Michaela Steiger

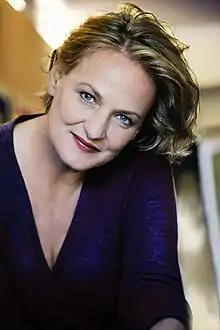

Michaela Steiger (born 1964) is a German actress for theatre, film and television. Steiger was born in Garmisch-Partenkirchen and completed her acting training in New York with Susan Batson (Actors Studio) and Herbert Berghof. Her first permanent engagement was in Theater Basel where she worked under the direction of Frank Baumbauer with the directors (Schiller's "Don Carlos"), , Frank Castorf (Sophokles’ Aias) and Barbara Frey (after Sylvia Plath "Ich kann es besonders schön"). Then she moved to the Düsseldorfer Schauspielhaus from 1993 to 1996. She became a member of the ensemble of the Schaubühne in Berlin under director Thomas Ostermeier. Steiger had numerous guest engagements at the Hamburger Schauspielhaus, Schauspiel Frankfurt, Maxim Gorki Theater Berlin, Schauspielhaus Zürich and the Munich Kammerspiele (Christine in "Mourning must carry Elektra", directed by Stefan Pucher, Ms. Prantl in "Faith, Love, Hope", directed by Stephan Kimmig). From 2011 to 2016 she was a member of the ensemble at the Residenztheater in Munich, where she worked with directors Martin Kušej, Katrine Wiedemann, and Bernhard Mikeska, among others. She has been associated with the Düsseldorfer Schauspielhaus since the 2016/17 season. She is also involved in various film and television productions.